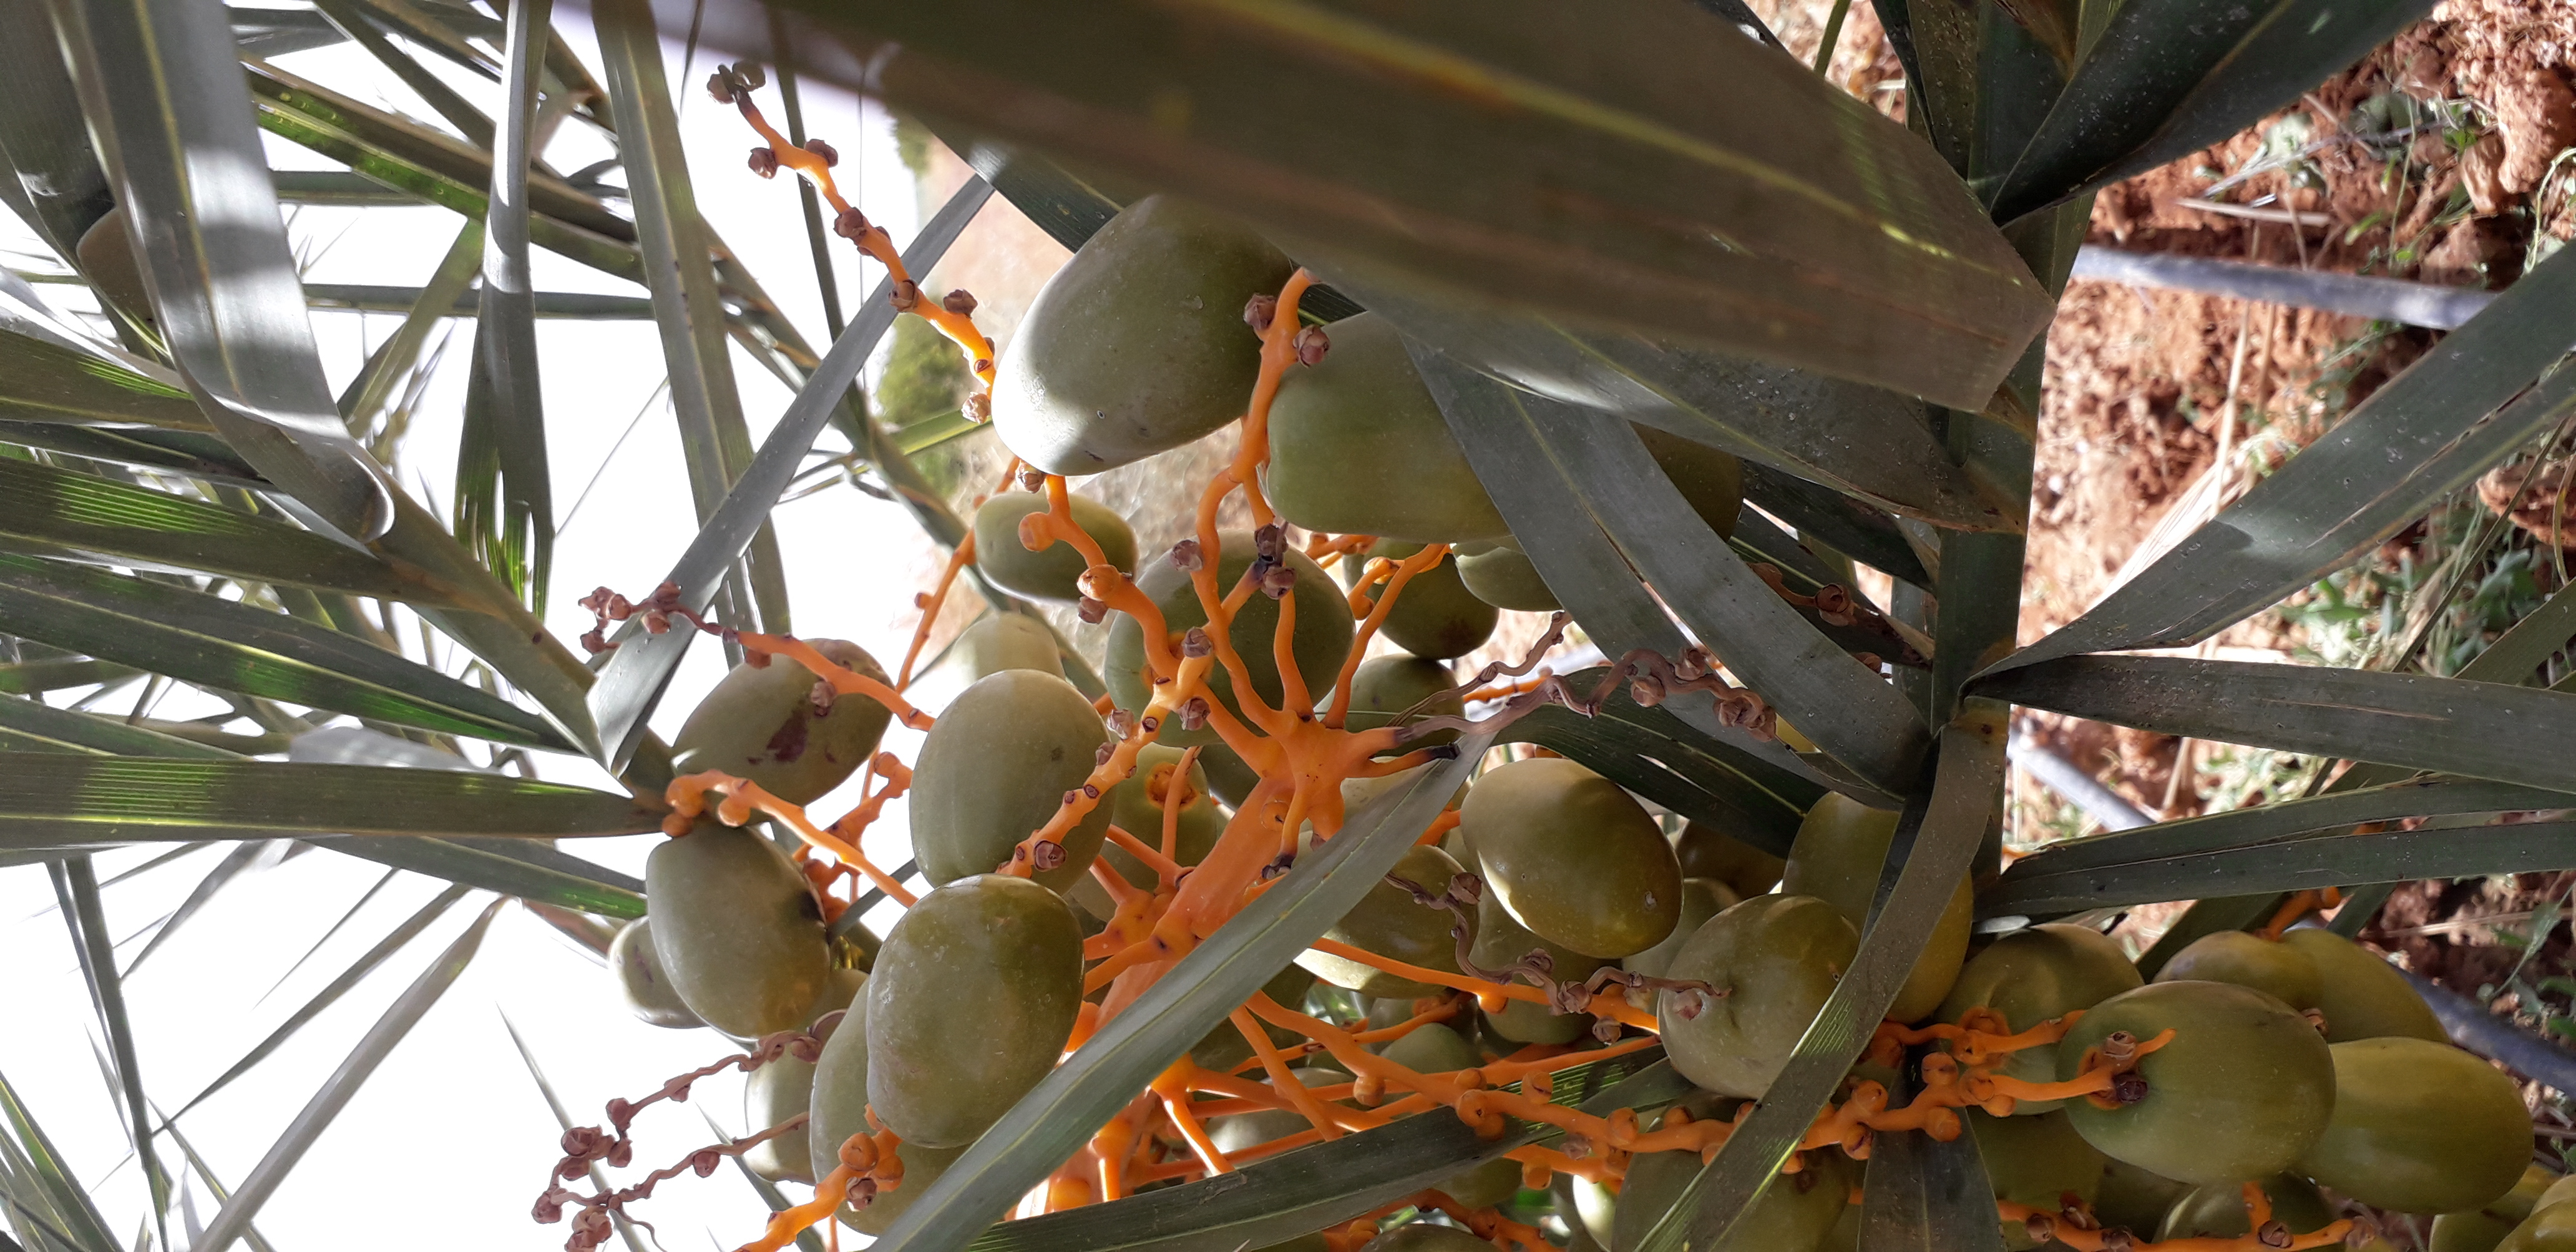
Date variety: Boufagous